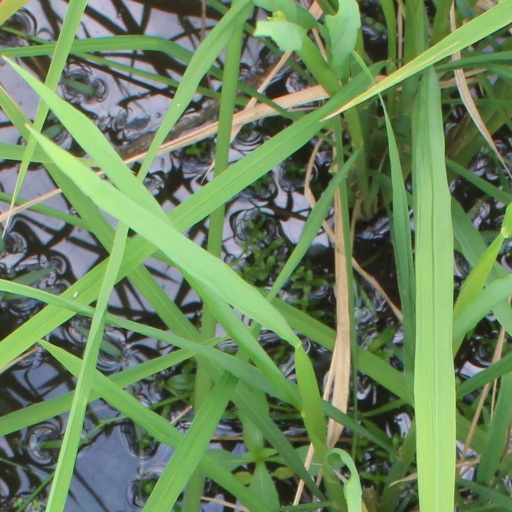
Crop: rice